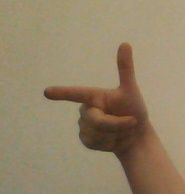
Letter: yaa